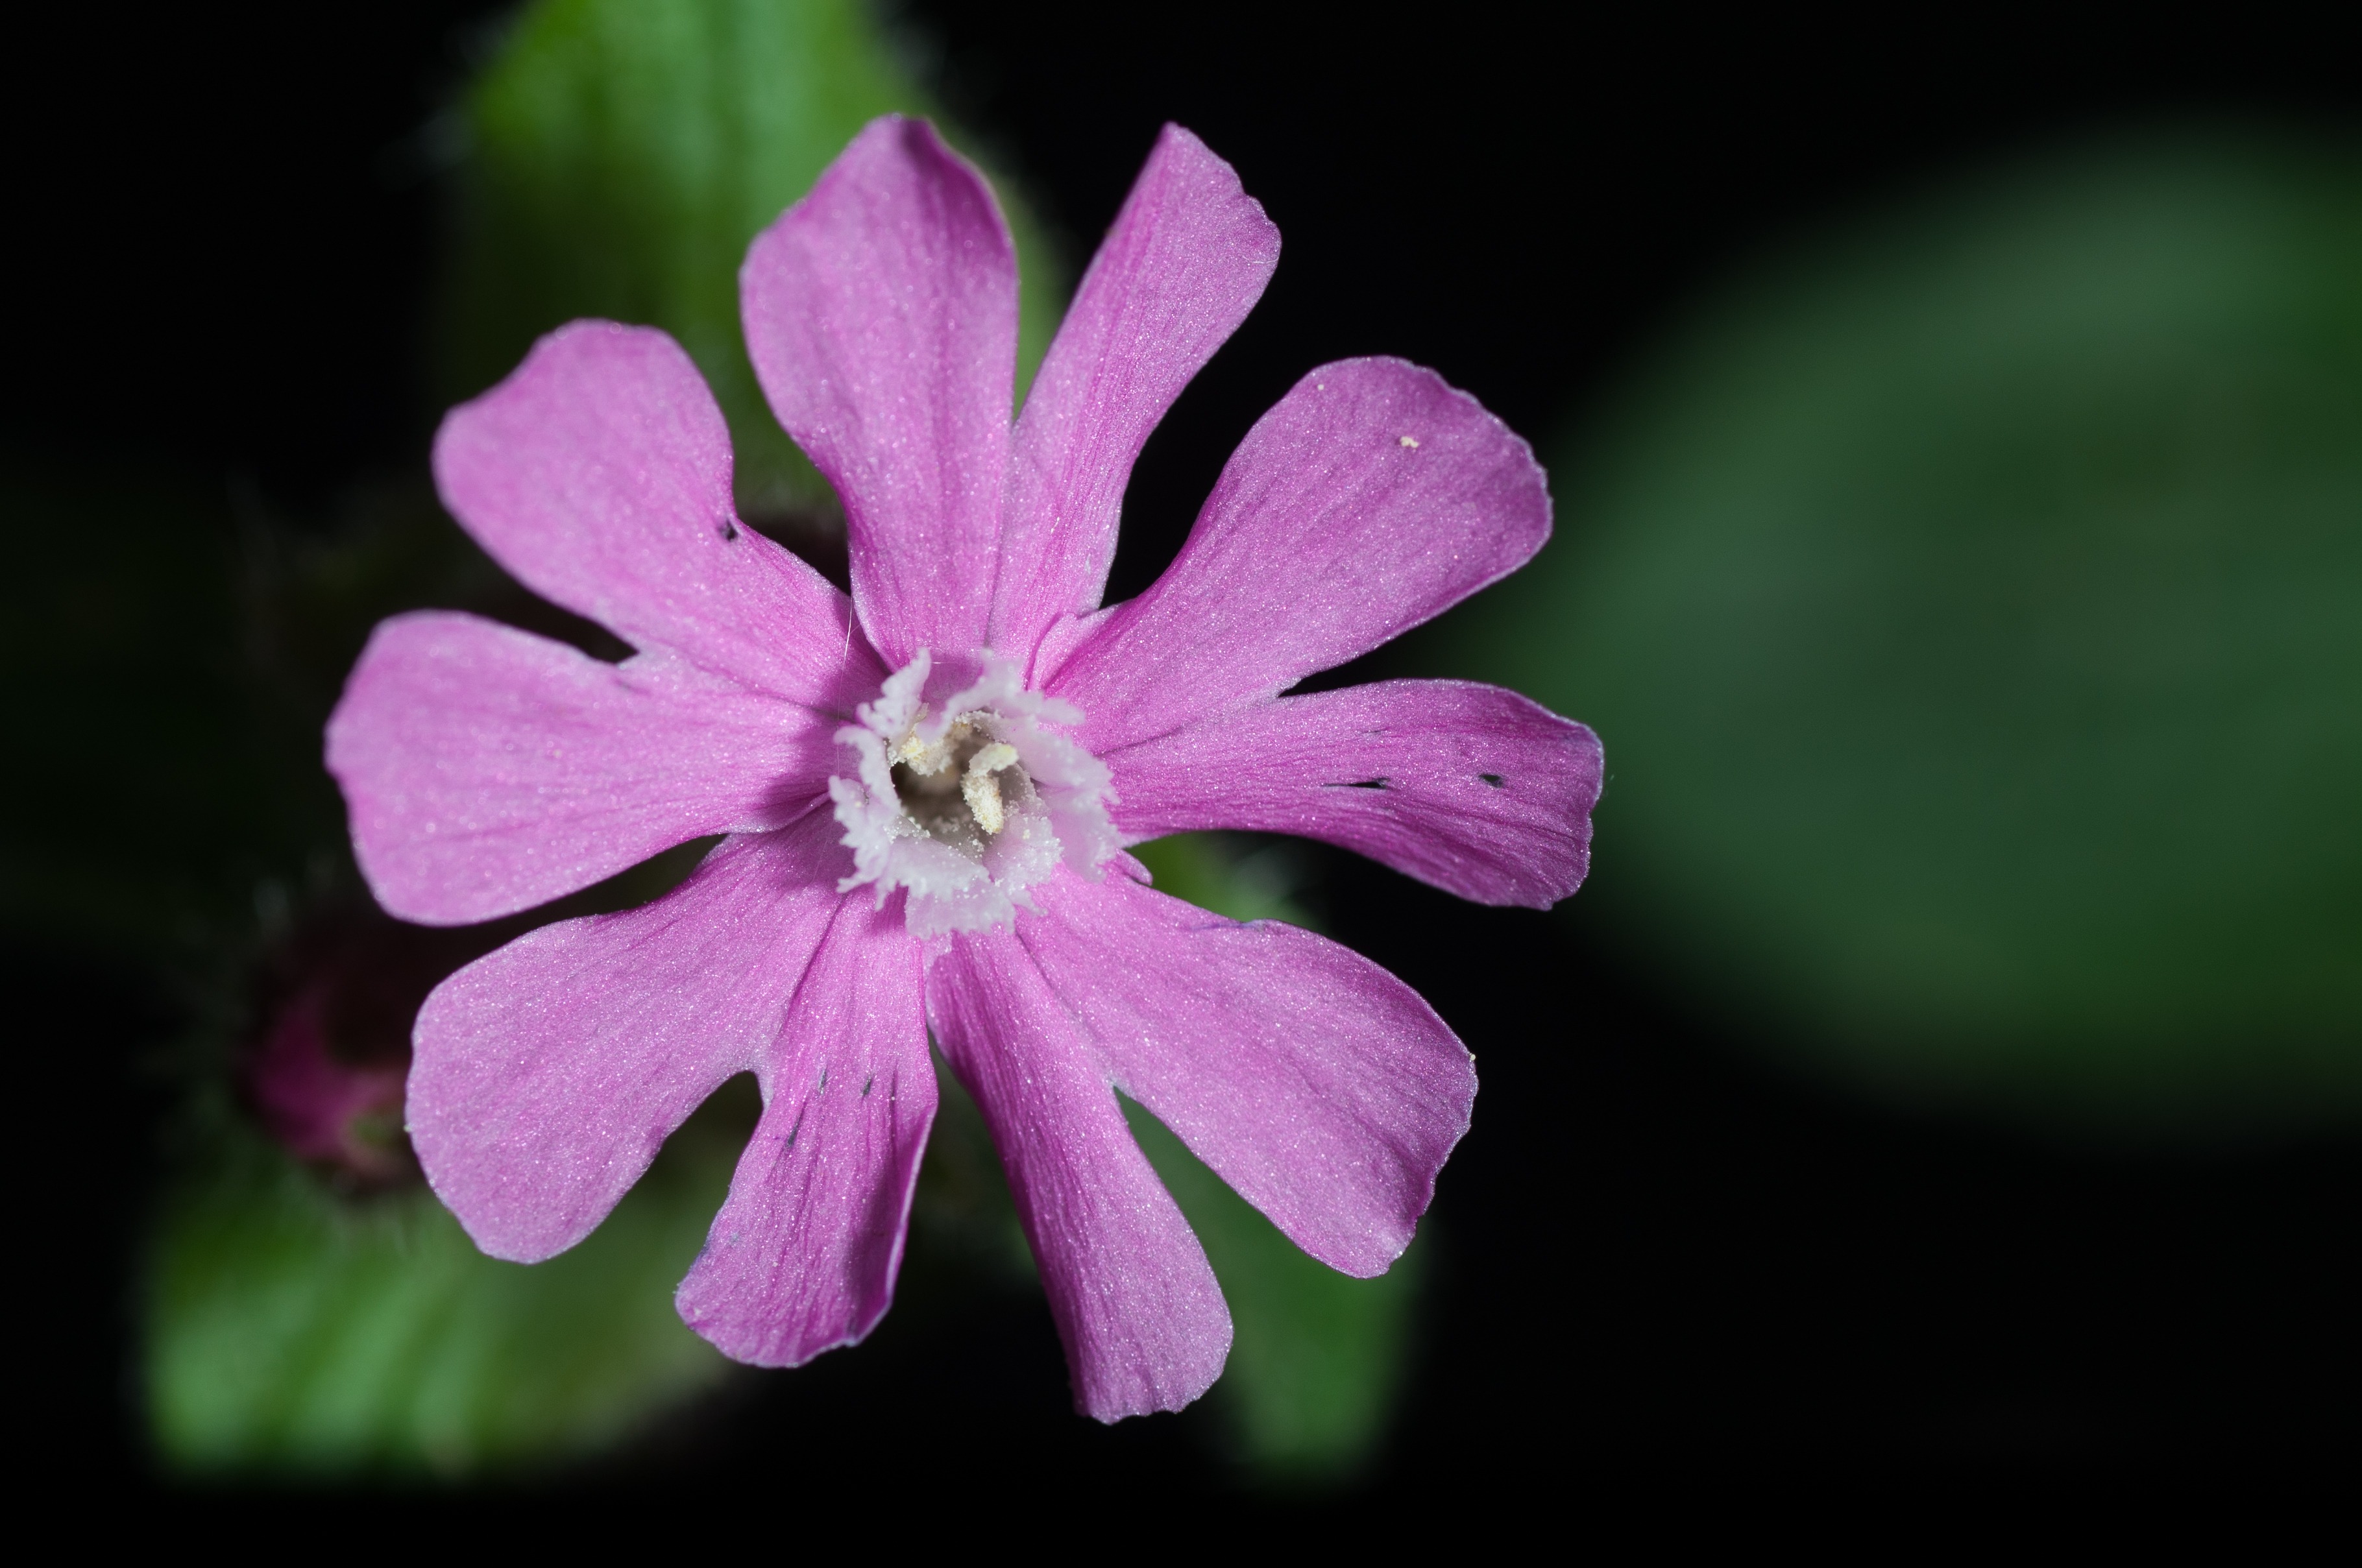
nature, forest, blossom, plant, photography, leaf, flower, purple, petal, macro, botany, close, flora, wildflower, close up, wild plant, spring flower, macro photography, flowering plant, forest flower, plant stem, land plant, pink family